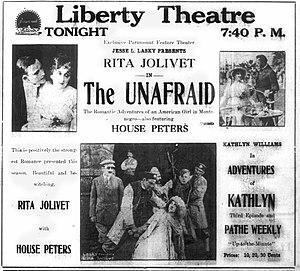
The Unafraid est un film américain réalisé par Cecil B. DeMille et sorti en 1915.